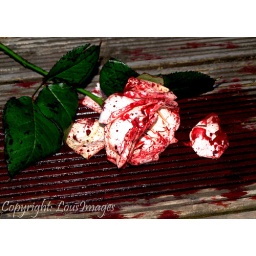
College project, white rose in red dye.